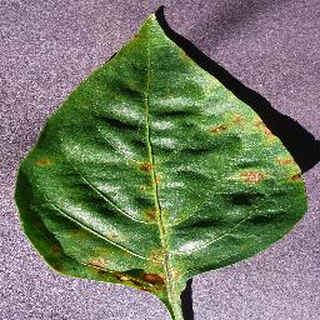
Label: bell_pepper_bacterial_spot